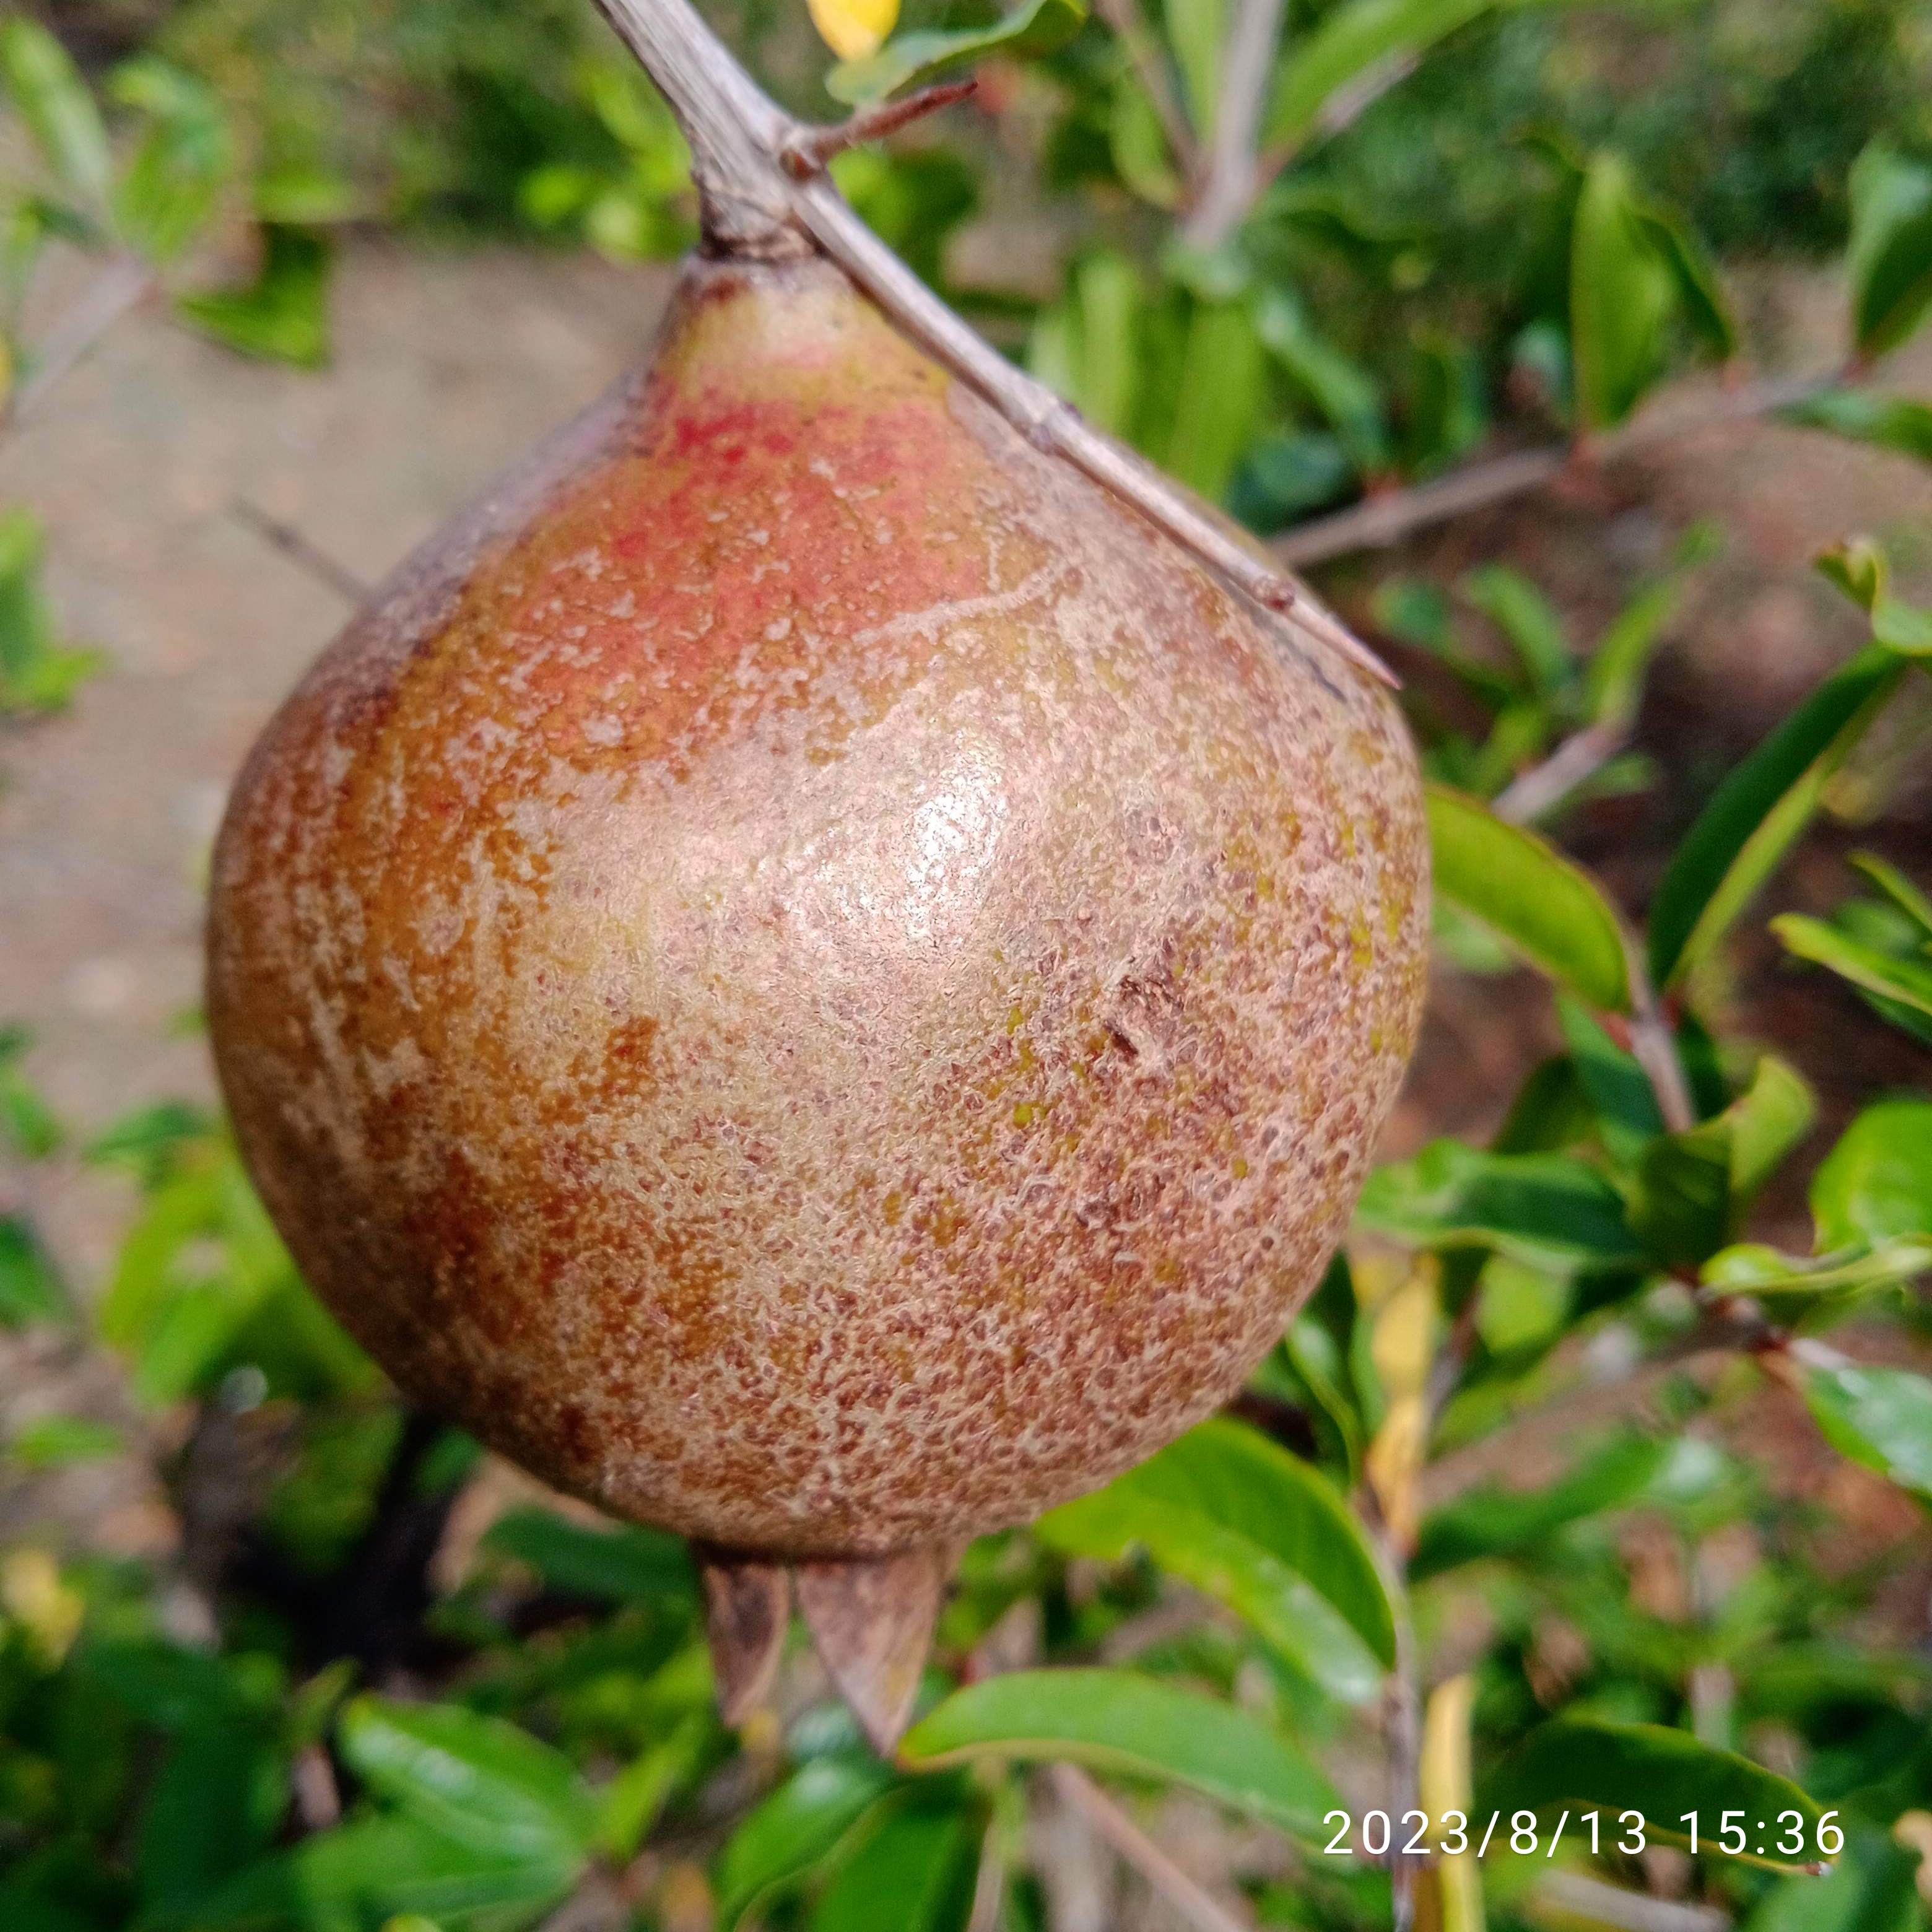
Label: Cercospora